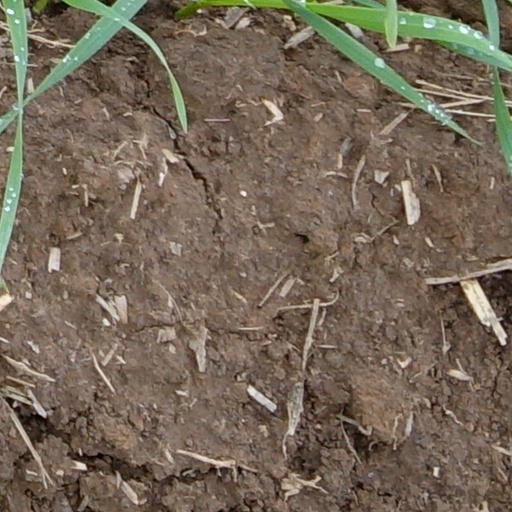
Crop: wheat